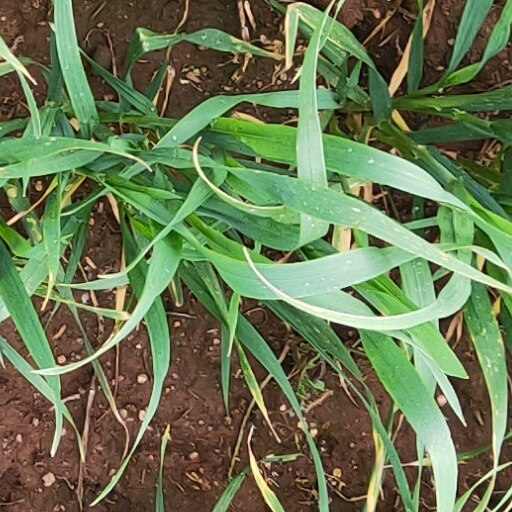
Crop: wheat